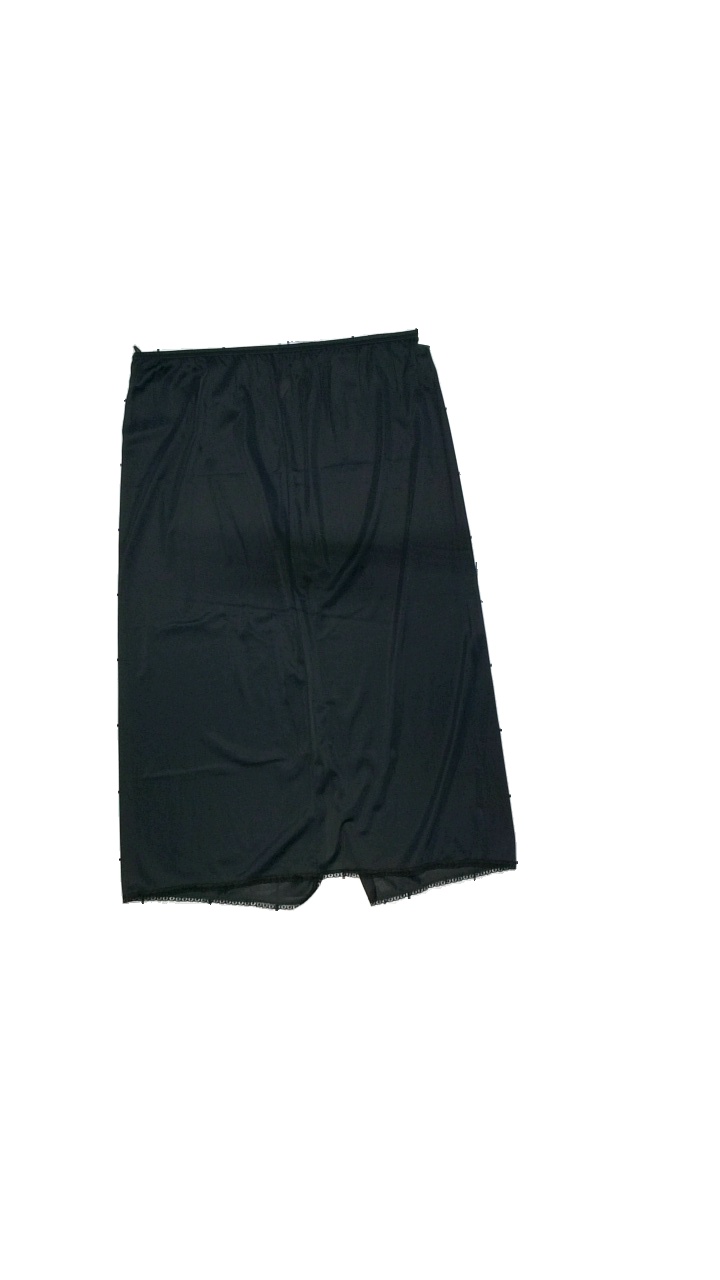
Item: Pajamas (Ladies)
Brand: Bodyzone
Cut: Regular, Loose
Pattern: Lace
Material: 100% polyester
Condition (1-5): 4
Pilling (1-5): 3
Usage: Reuse
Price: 50-100